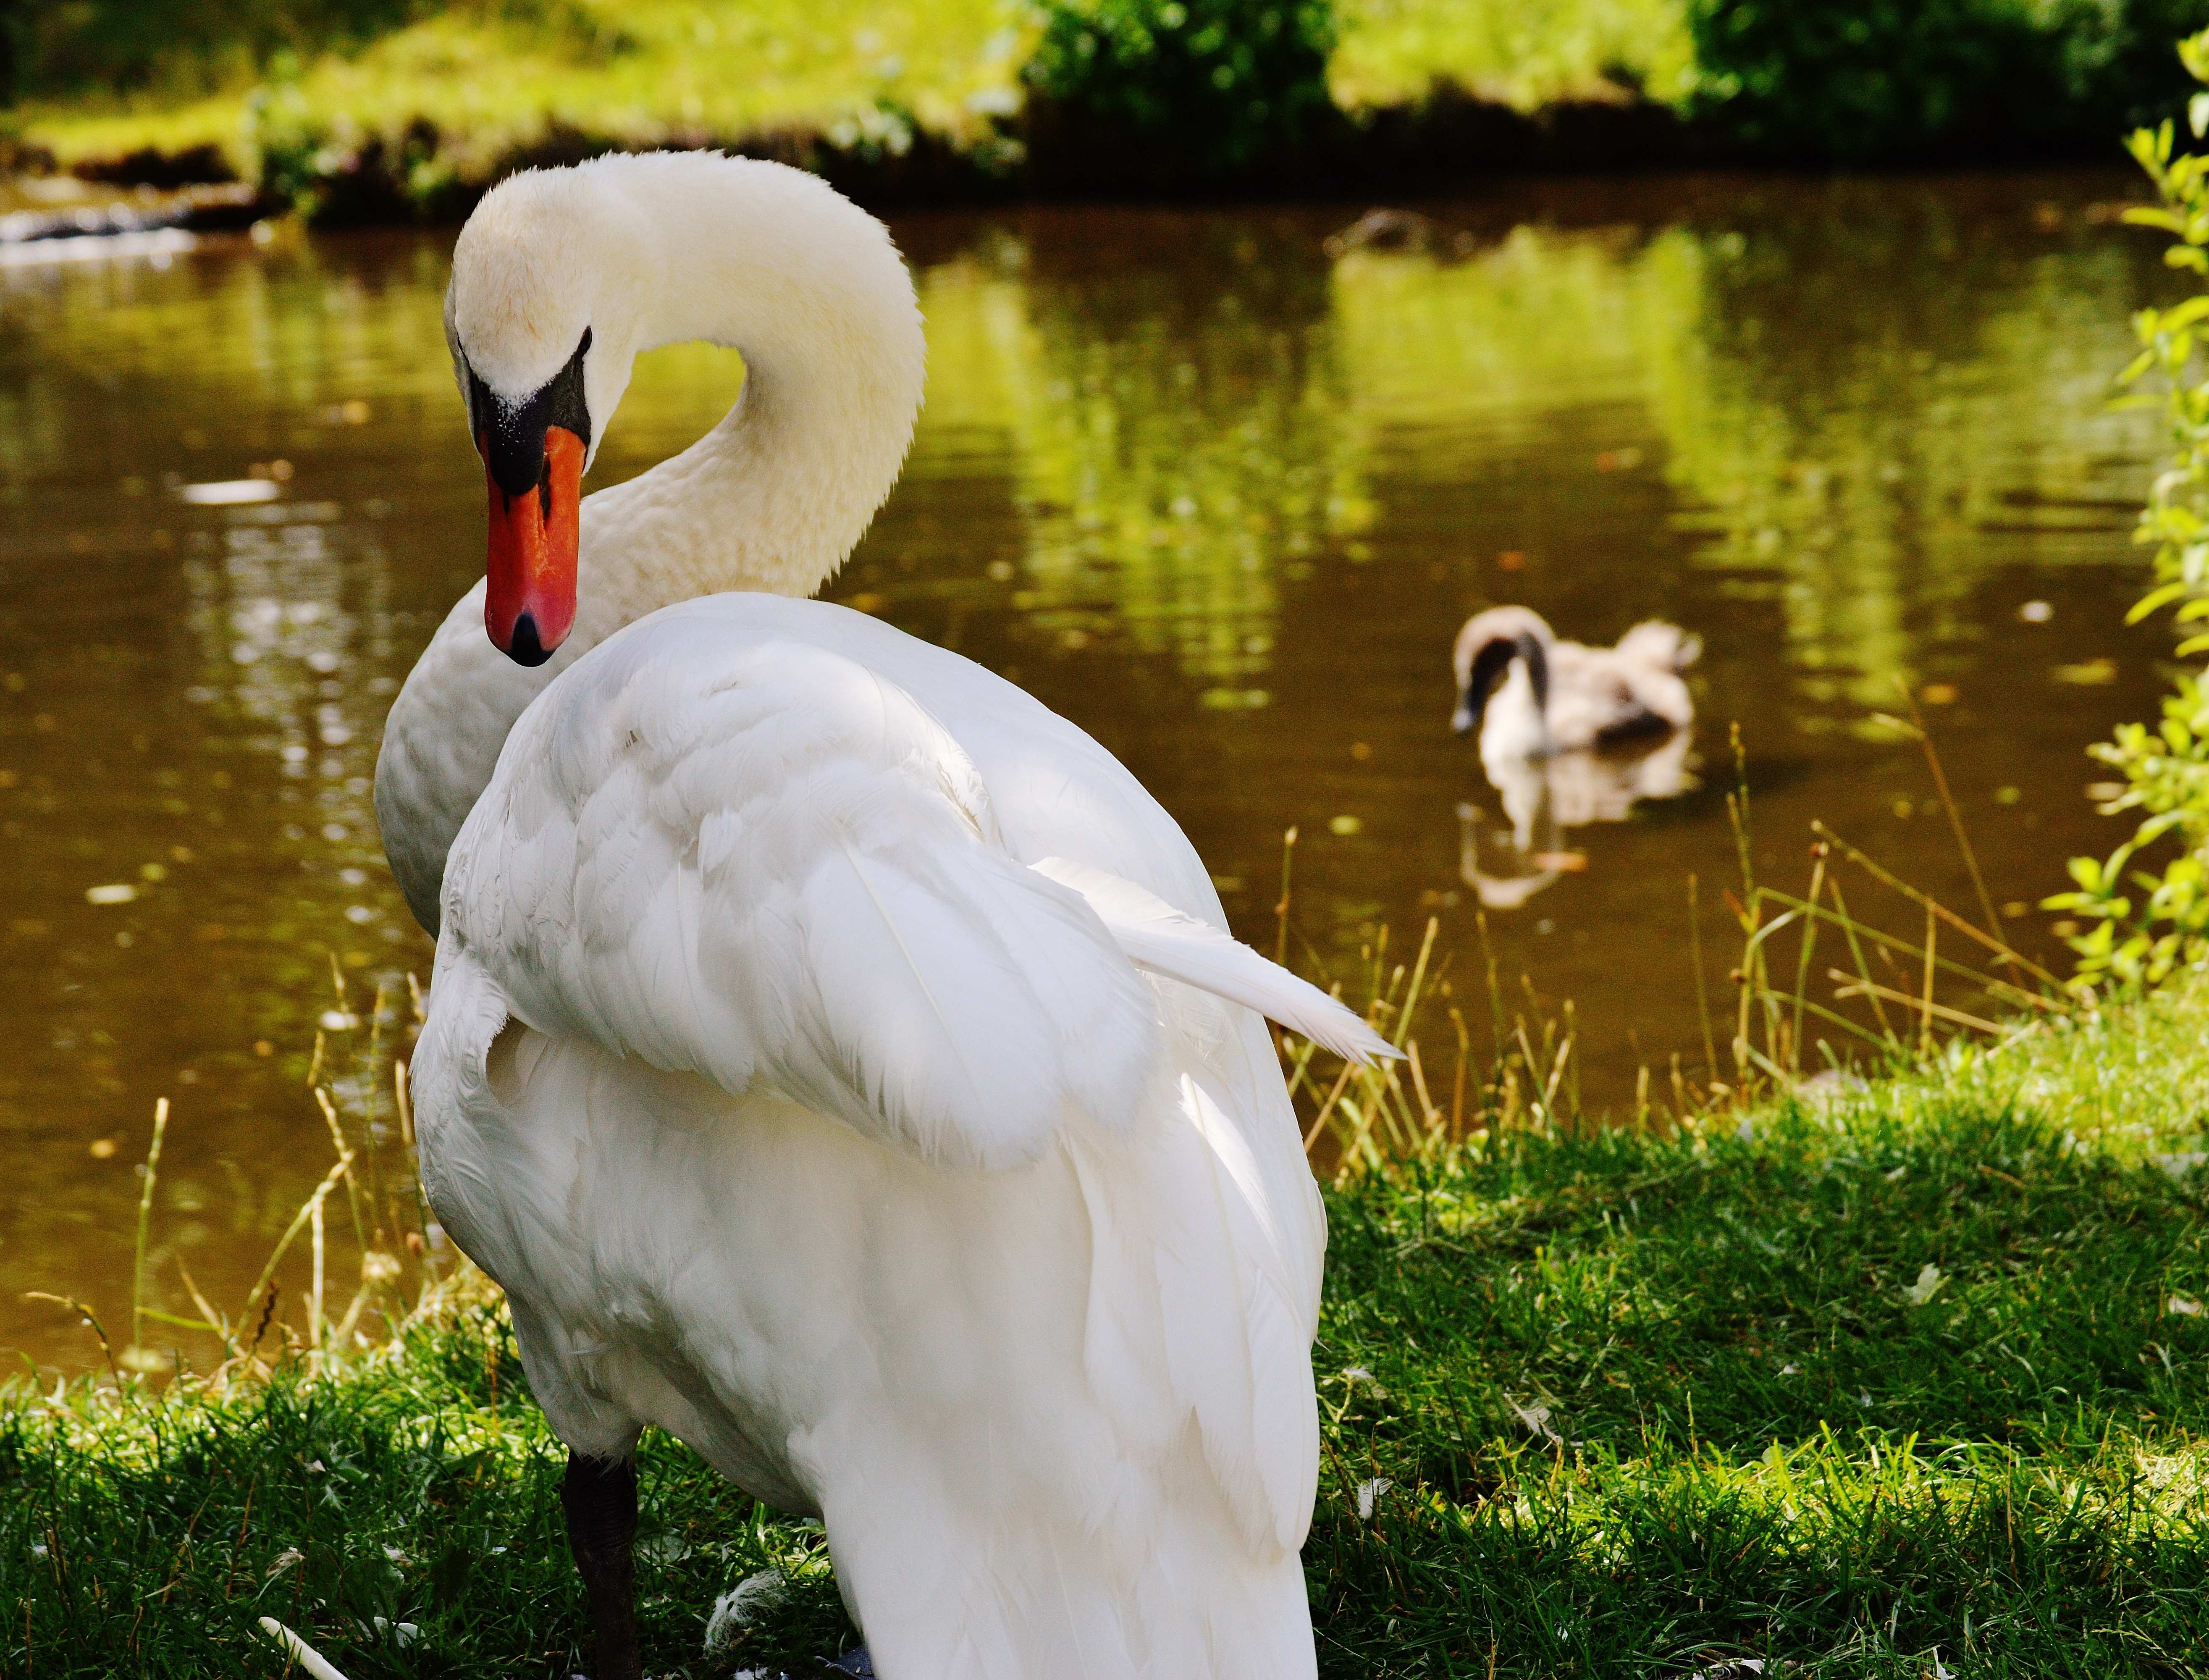
water, nature, bird, white, wildlife, reflection, beak, feather, fauna, plumage, swan, swans, vertebrate, waterfowl, waters, water bird, ducks geese and swans